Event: Ecuador Earthquake
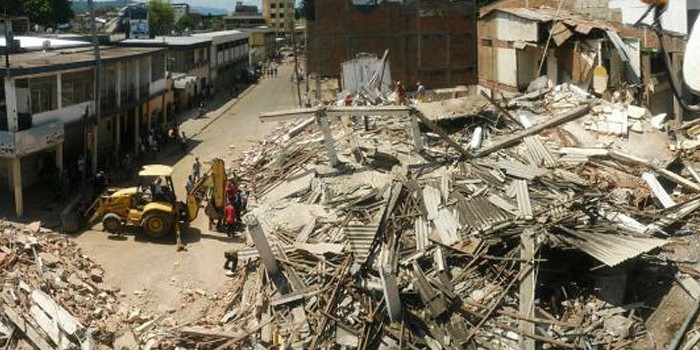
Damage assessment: damage